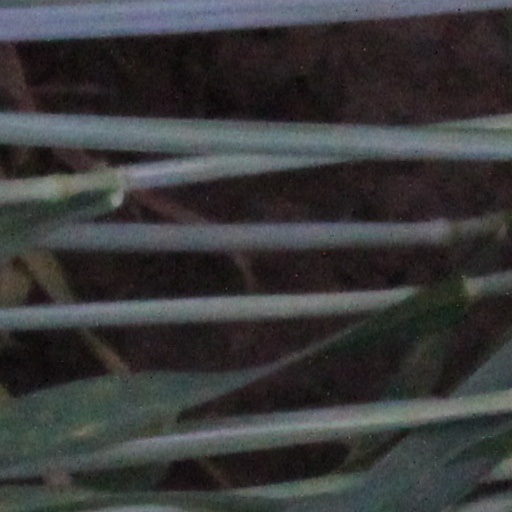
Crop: wheat